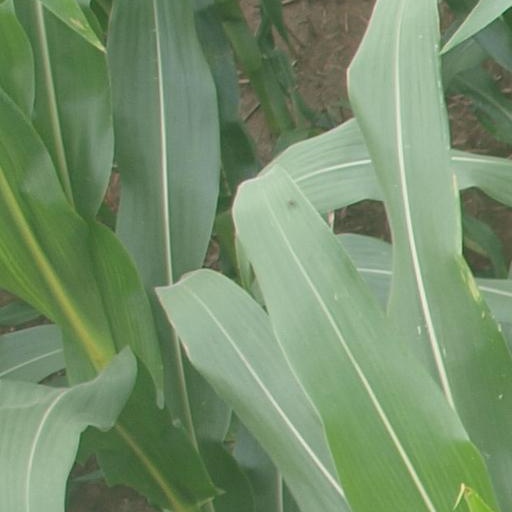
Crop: maize; corn